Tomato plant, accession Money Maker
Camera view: horizontal (90 deg, fisheye); turntable rotation: 60 degrees
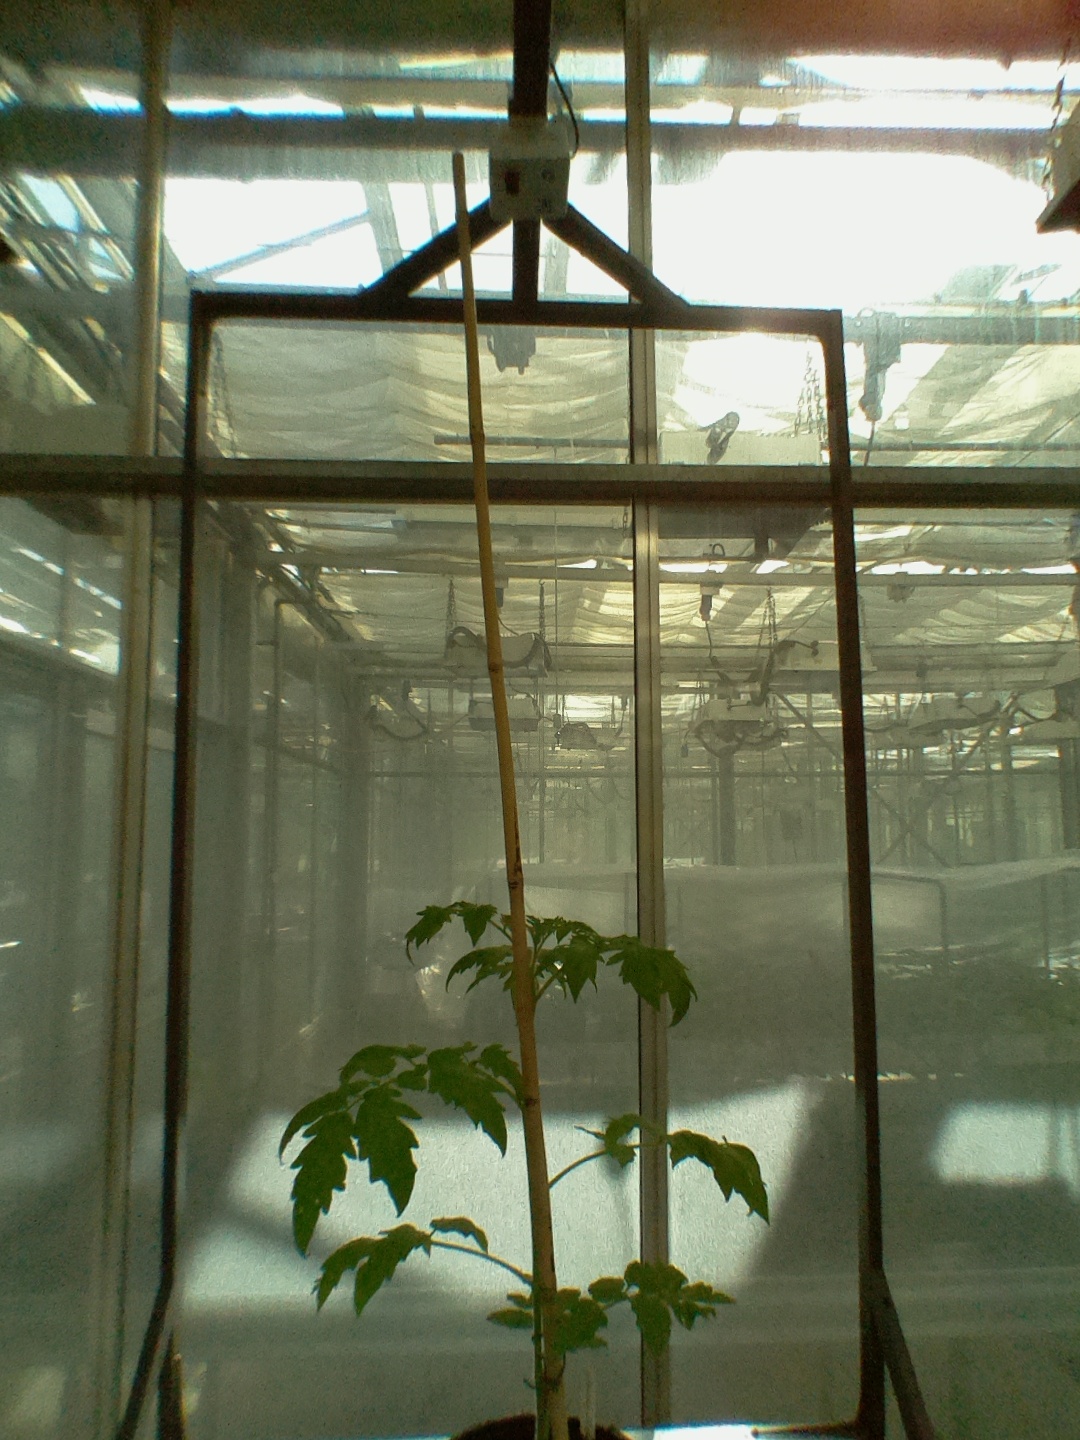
BBCH growth stage 14: 8 of true leaves visible